Bohr model

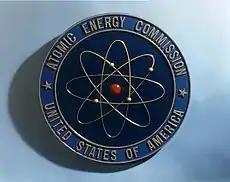
Shield of the U.S. Atomic Energy Commission

Although Bohr's atomic model was superseded by quantum models in the 1920s, the visual image of electrons orbiting a nucleus has remained the popular concept of atoms.